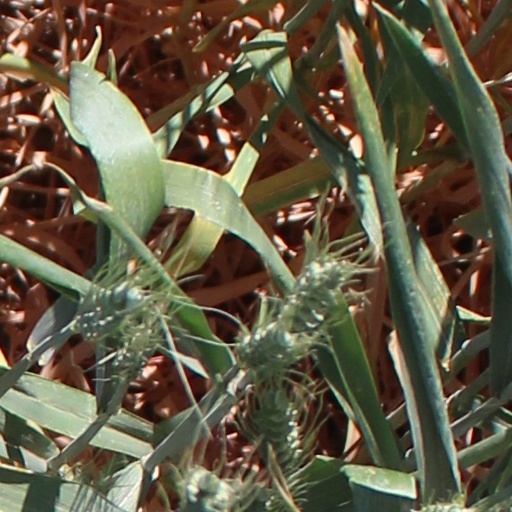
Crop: wheat